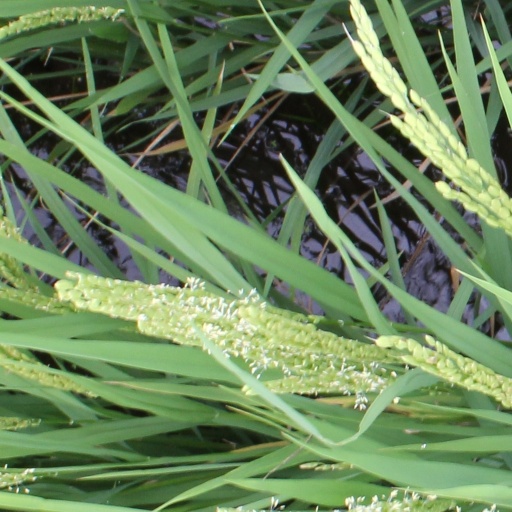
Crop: rice